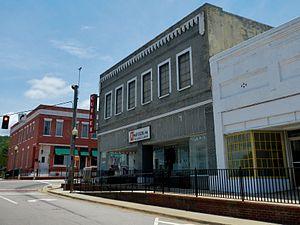
La ville de Manchester est située dans les comtés de Talbot et Meriwether, dans l’État de Géorgie, aux États-Unis. Sa population s’élevait à 4 230 habitants lors du recensement de 2010, estimée à 4 061 habitants en 2016.